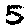
Label: 5